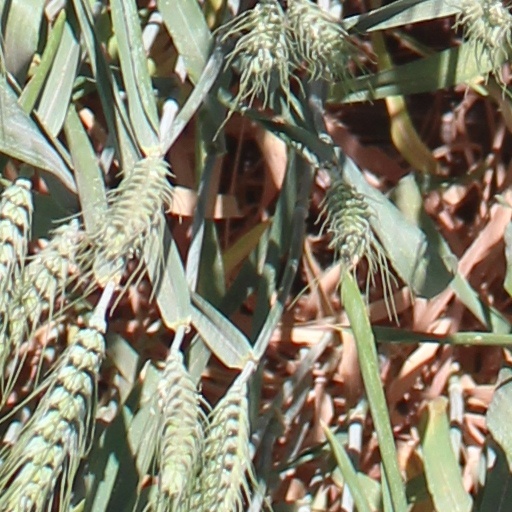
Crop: wheat